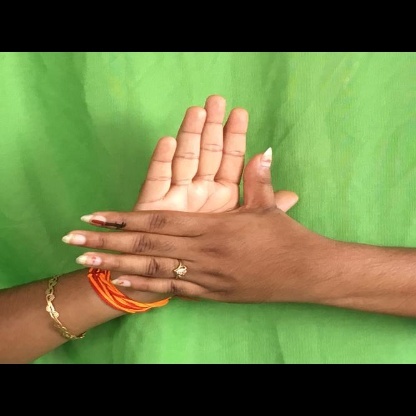
Mudra: Chakra